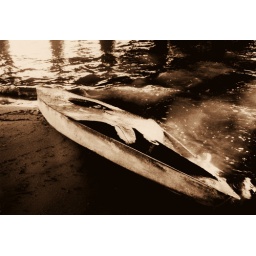
a one person sailboat that washed up underneath the former biloxi-ocean springs bridge.